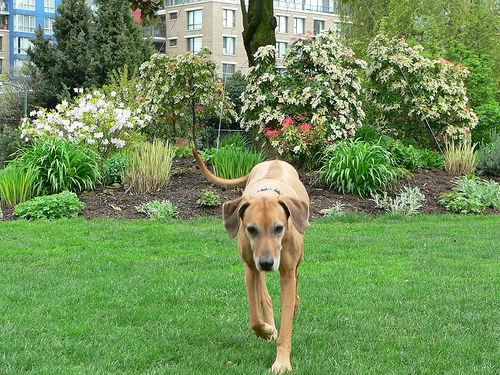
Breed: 230-n000080-Rhodesian_ridgeback